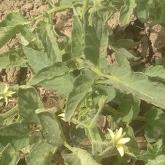
Crop: Tomato
Condition: healthy-leaf